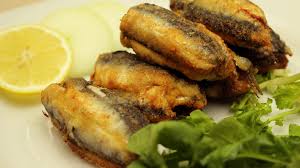
Yemek: hamsi